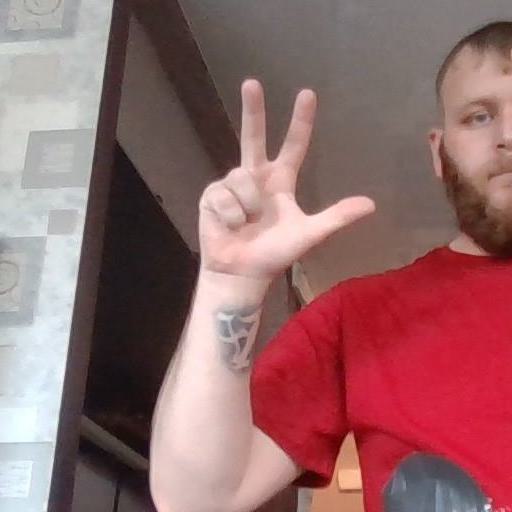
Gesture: three2